Nightwing

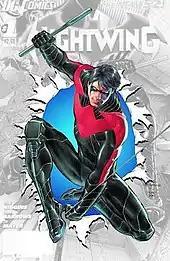
Nightwing in his New 52 costume. Cover of "Nightwing" (vol. 3) #0 (November 2012). Art by Eddy Barrows.

In 2011, DC Comics relaunched its superhero line with The New 52, introducing a revised continuity. In this version, Dick Grayson is reestablished as Nightwing, wearing a redesigned costume with a red emblem instead of the traditional blue.